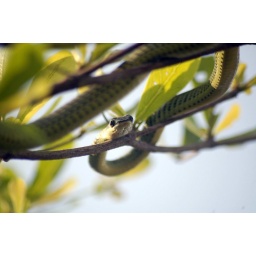
Flying green tree snake in my yard. Mildly poisonous... interesting and beautiful snake.